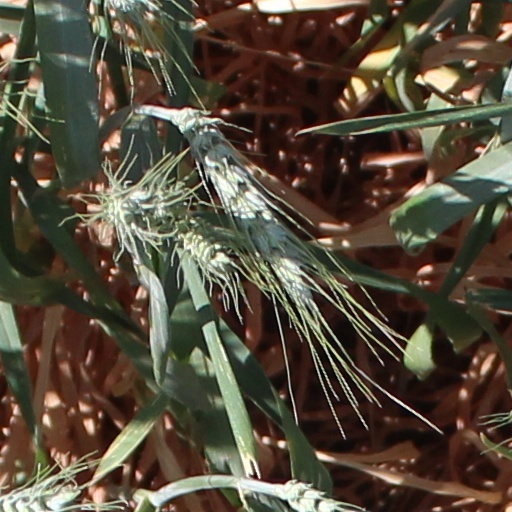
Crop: wheat